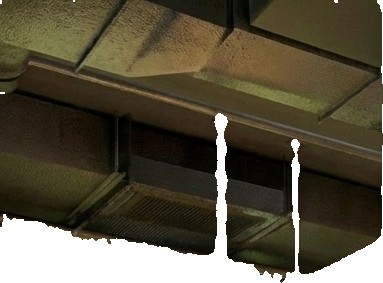
Surface category: ceiling